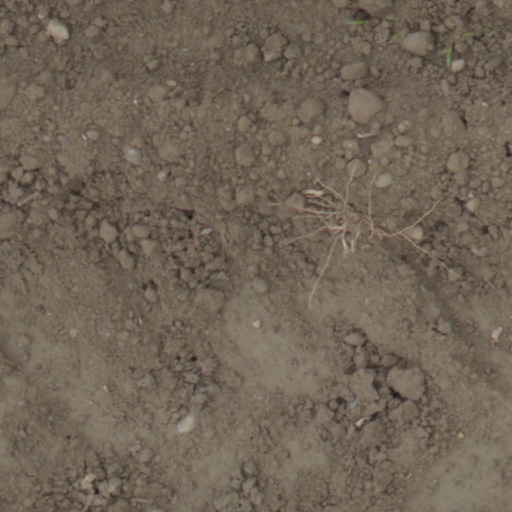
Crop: wheat